Pristina

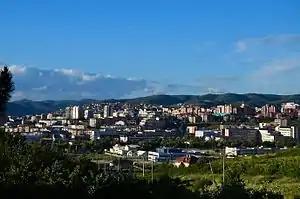
View of Pristina from the south.

Pristina International Airport's new terminal opened for operations in October 2013, which was built in response to a growing demand for air travel in Kosovo. In November of the same year, the R7 motorway as part of the Albania-Kosovo motorway, linking Pristina and the Albanian city of Durrës on the Albanian Adriatic Sea Coast, was completed. Another extensive development for the city has been the completion of the R6 motorway in 2019, connecting Pristina to North Macedonia's capital, Skopje.